Dardanelles

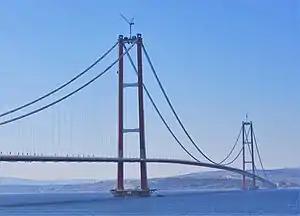
The Çanakkale 1915 Bridge on the Dardanelles strait, connecting Europe and Asia, is the longest suspension bridge in the world.

The waters of the Dardanelles are traversed by numerous passenger and vehicular ferries daily, as well as recreational and fishing boats ranging from dinghies to yachts owned by both public and private entities.